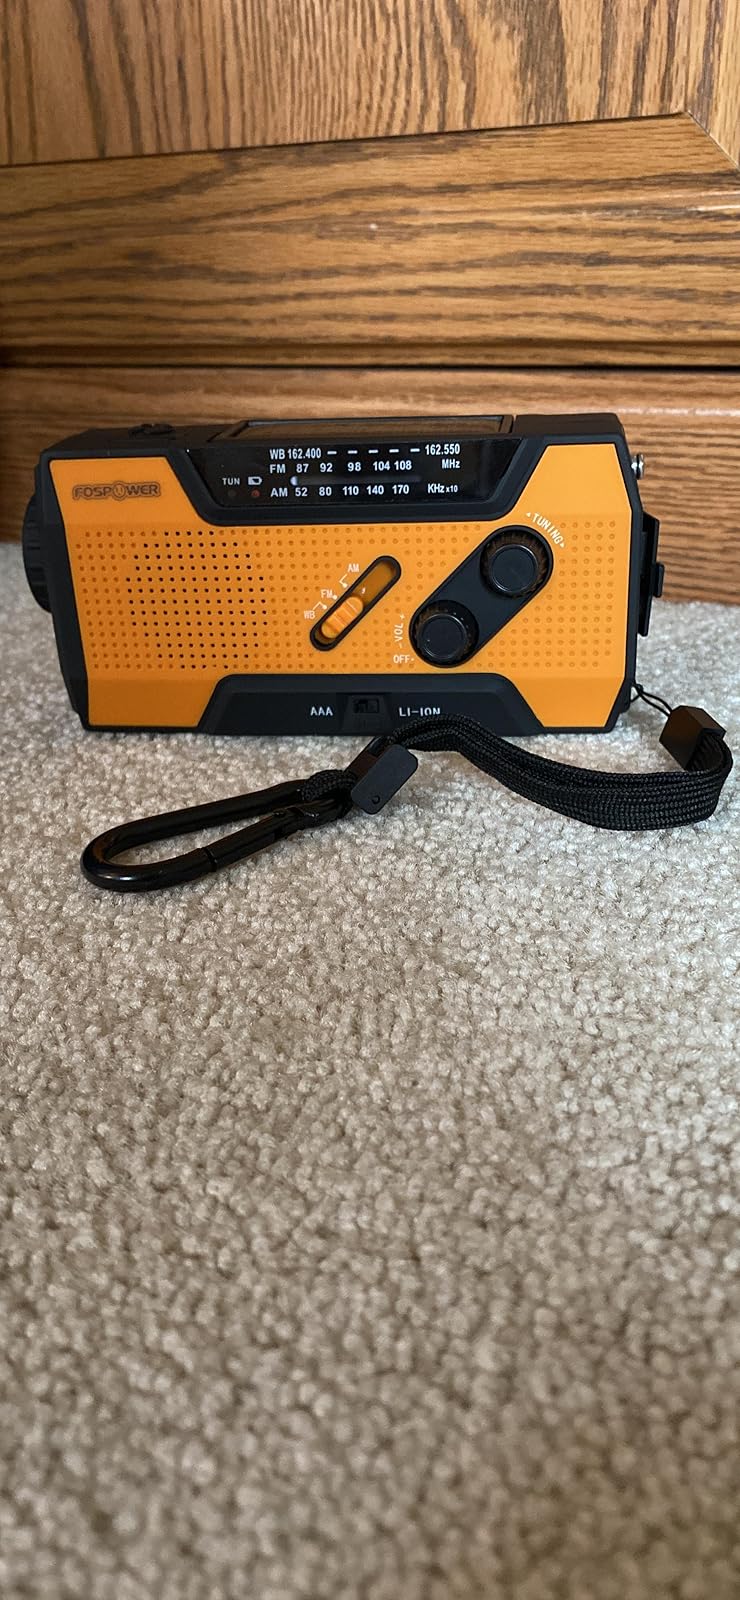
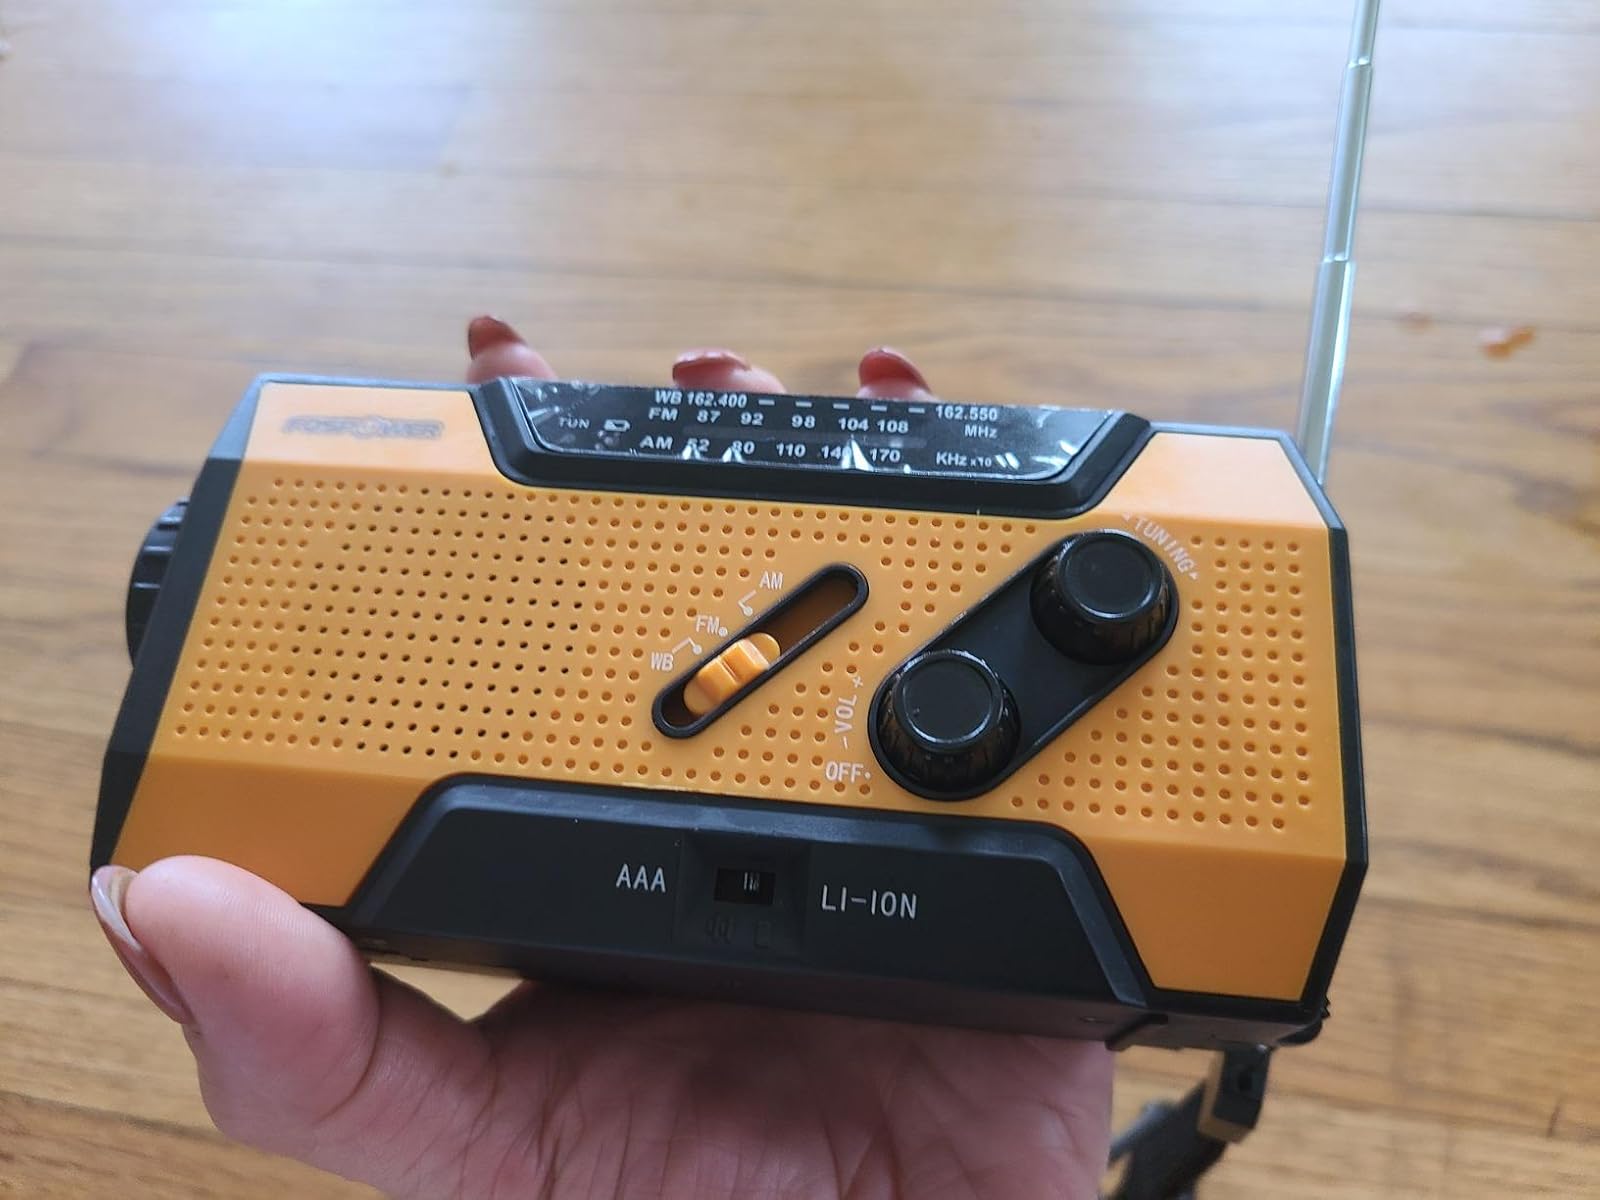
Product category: radio
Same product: yes